Melrose Historic District

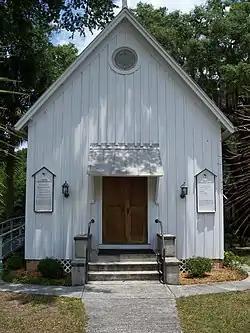
Trinity Episcopal Church, in the district

The Melrose Historic District is a U.S. historic district in Melrose, Florida that was listed on the National Register of Historic Places in 1990. It is bounded by Seminole Ridge Road, Grove Street, South Street, Quail Street, and Melrose Bay. In 1990 it contained 65 contributing buildings, one contributing site, and 21 non-contributing buildings.